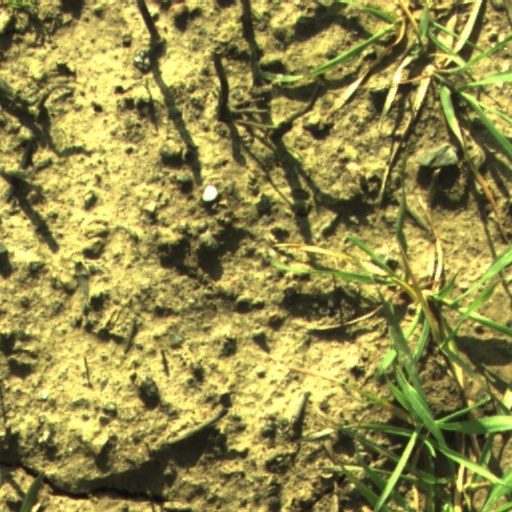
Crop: wheat